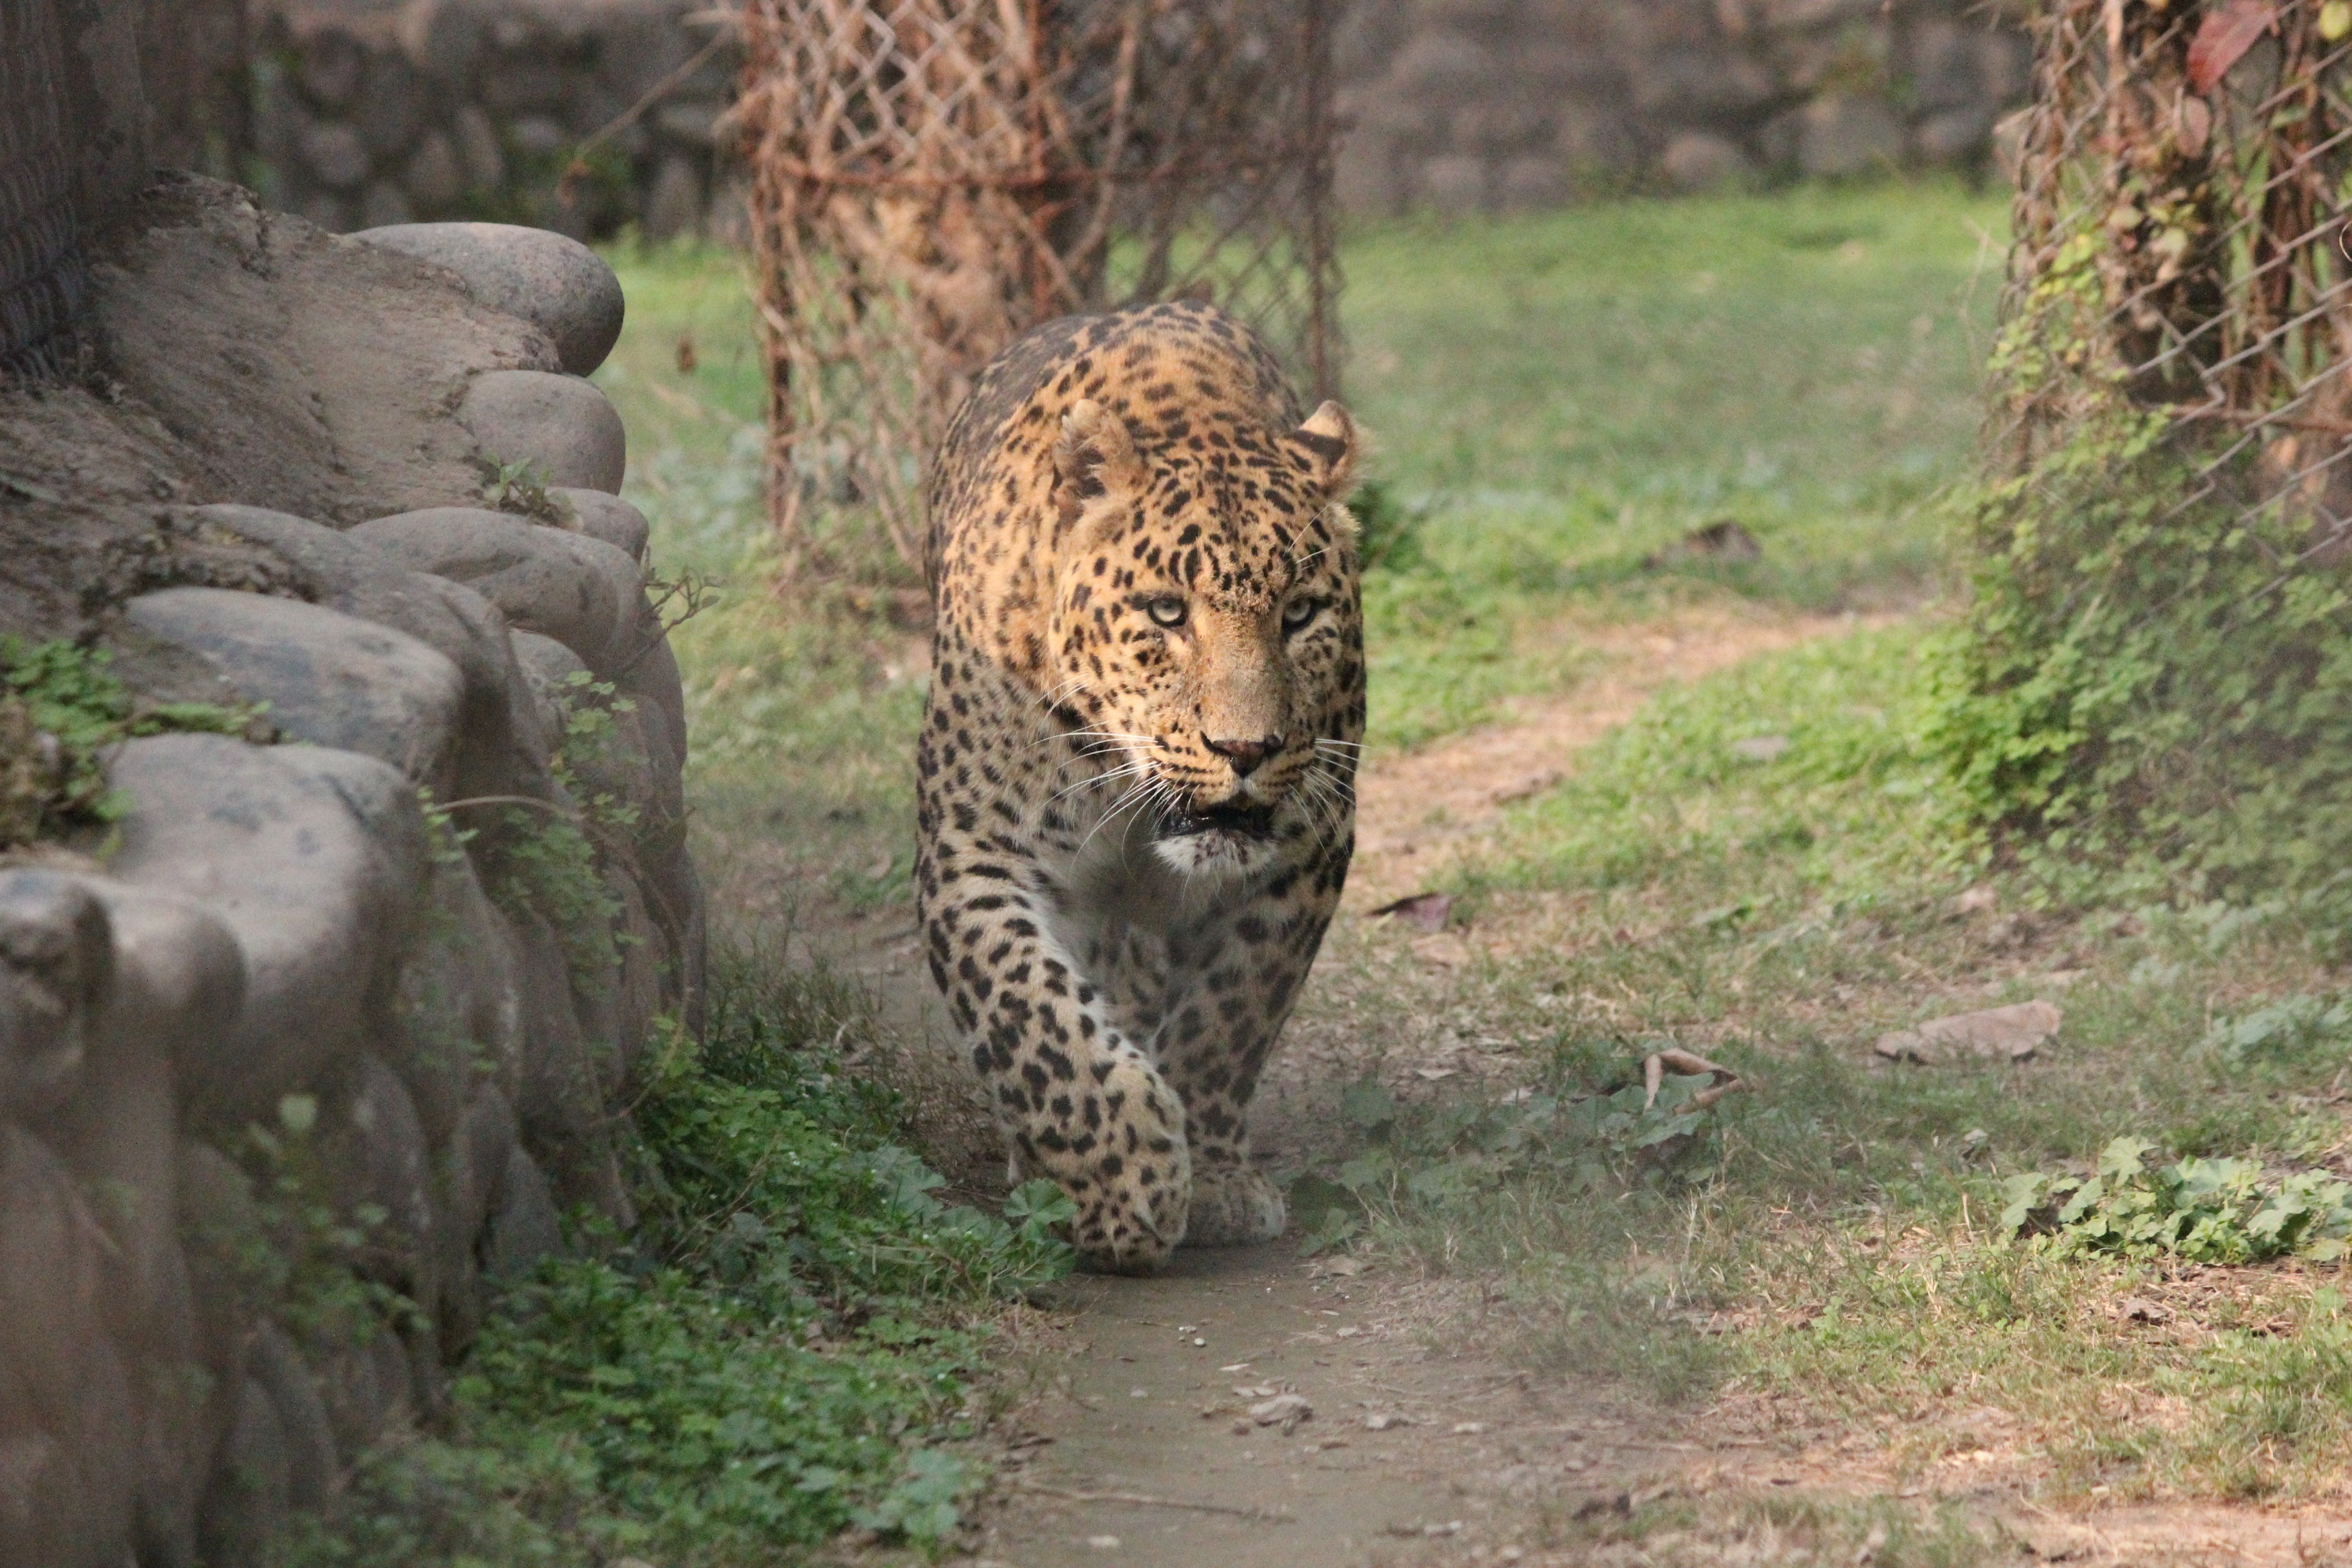
nature, texture, animal, wildlife, wild, zoo, fur, pattern, jungle, cat, print, africa, mammal, black, fauna, leopard, cheetah, design, skin, vertebrate, jaguar, safari, spot, big cats, cat like mammal